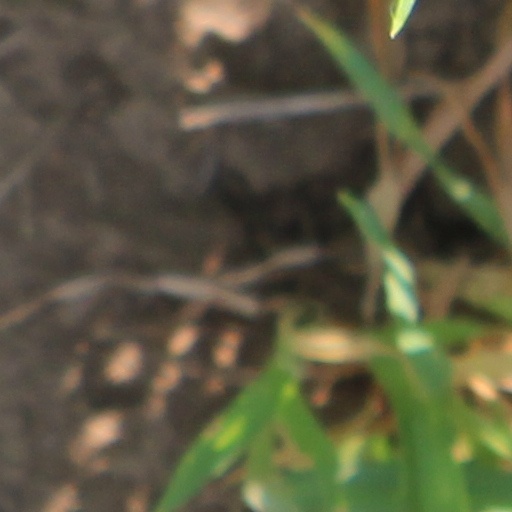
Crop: wheat